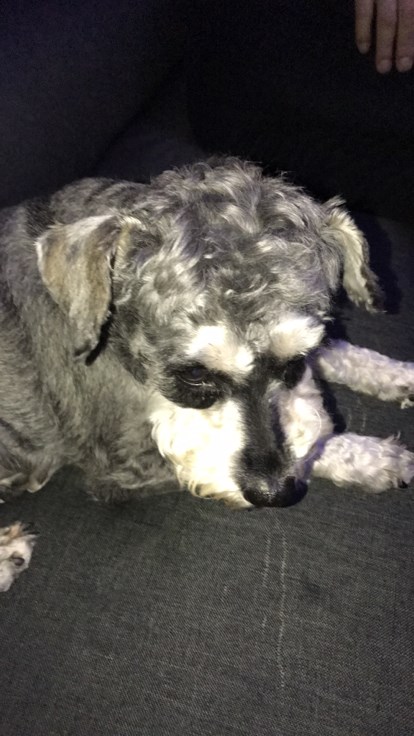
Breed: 2342-n000102-miniature_schnauzer